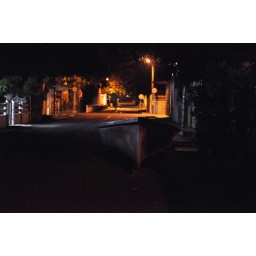
small boat in the middle of the street